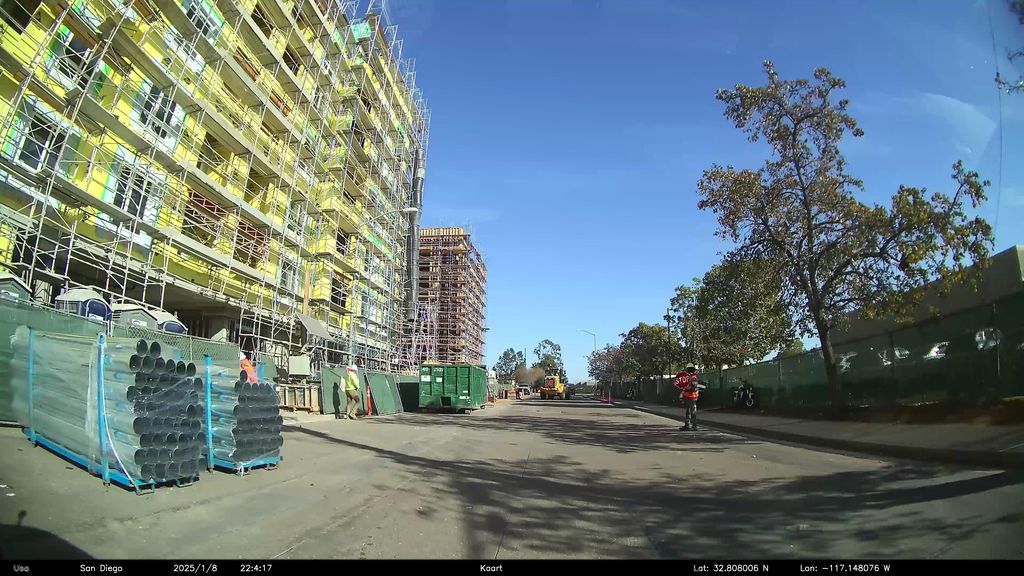
Label: Construction Site
Location: San Diego, California, United States
Date: 2025-01-09T05:04:17+00:00